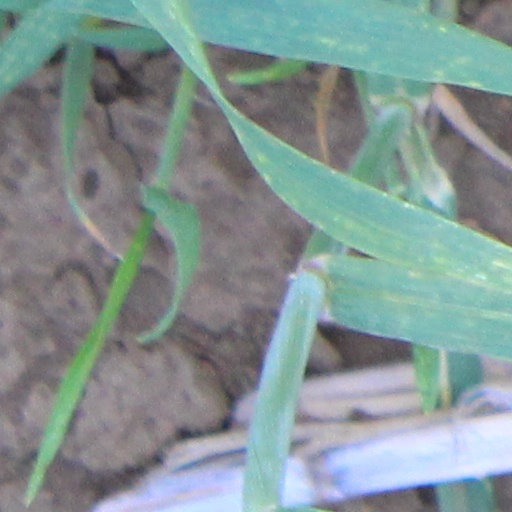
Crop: wheat